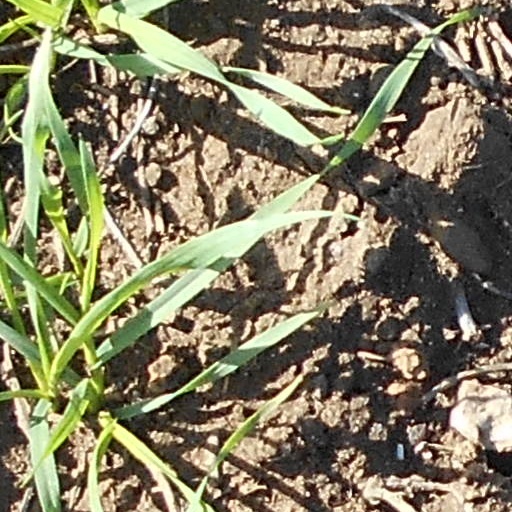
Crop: wheat